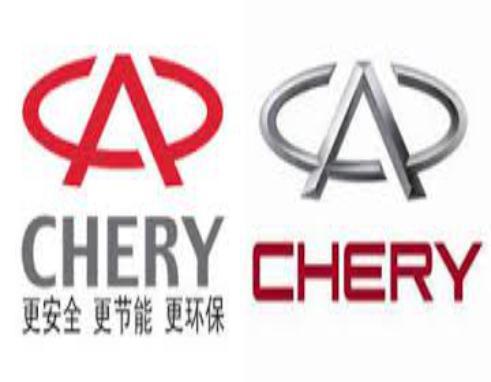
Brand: Chery
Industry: Transportation